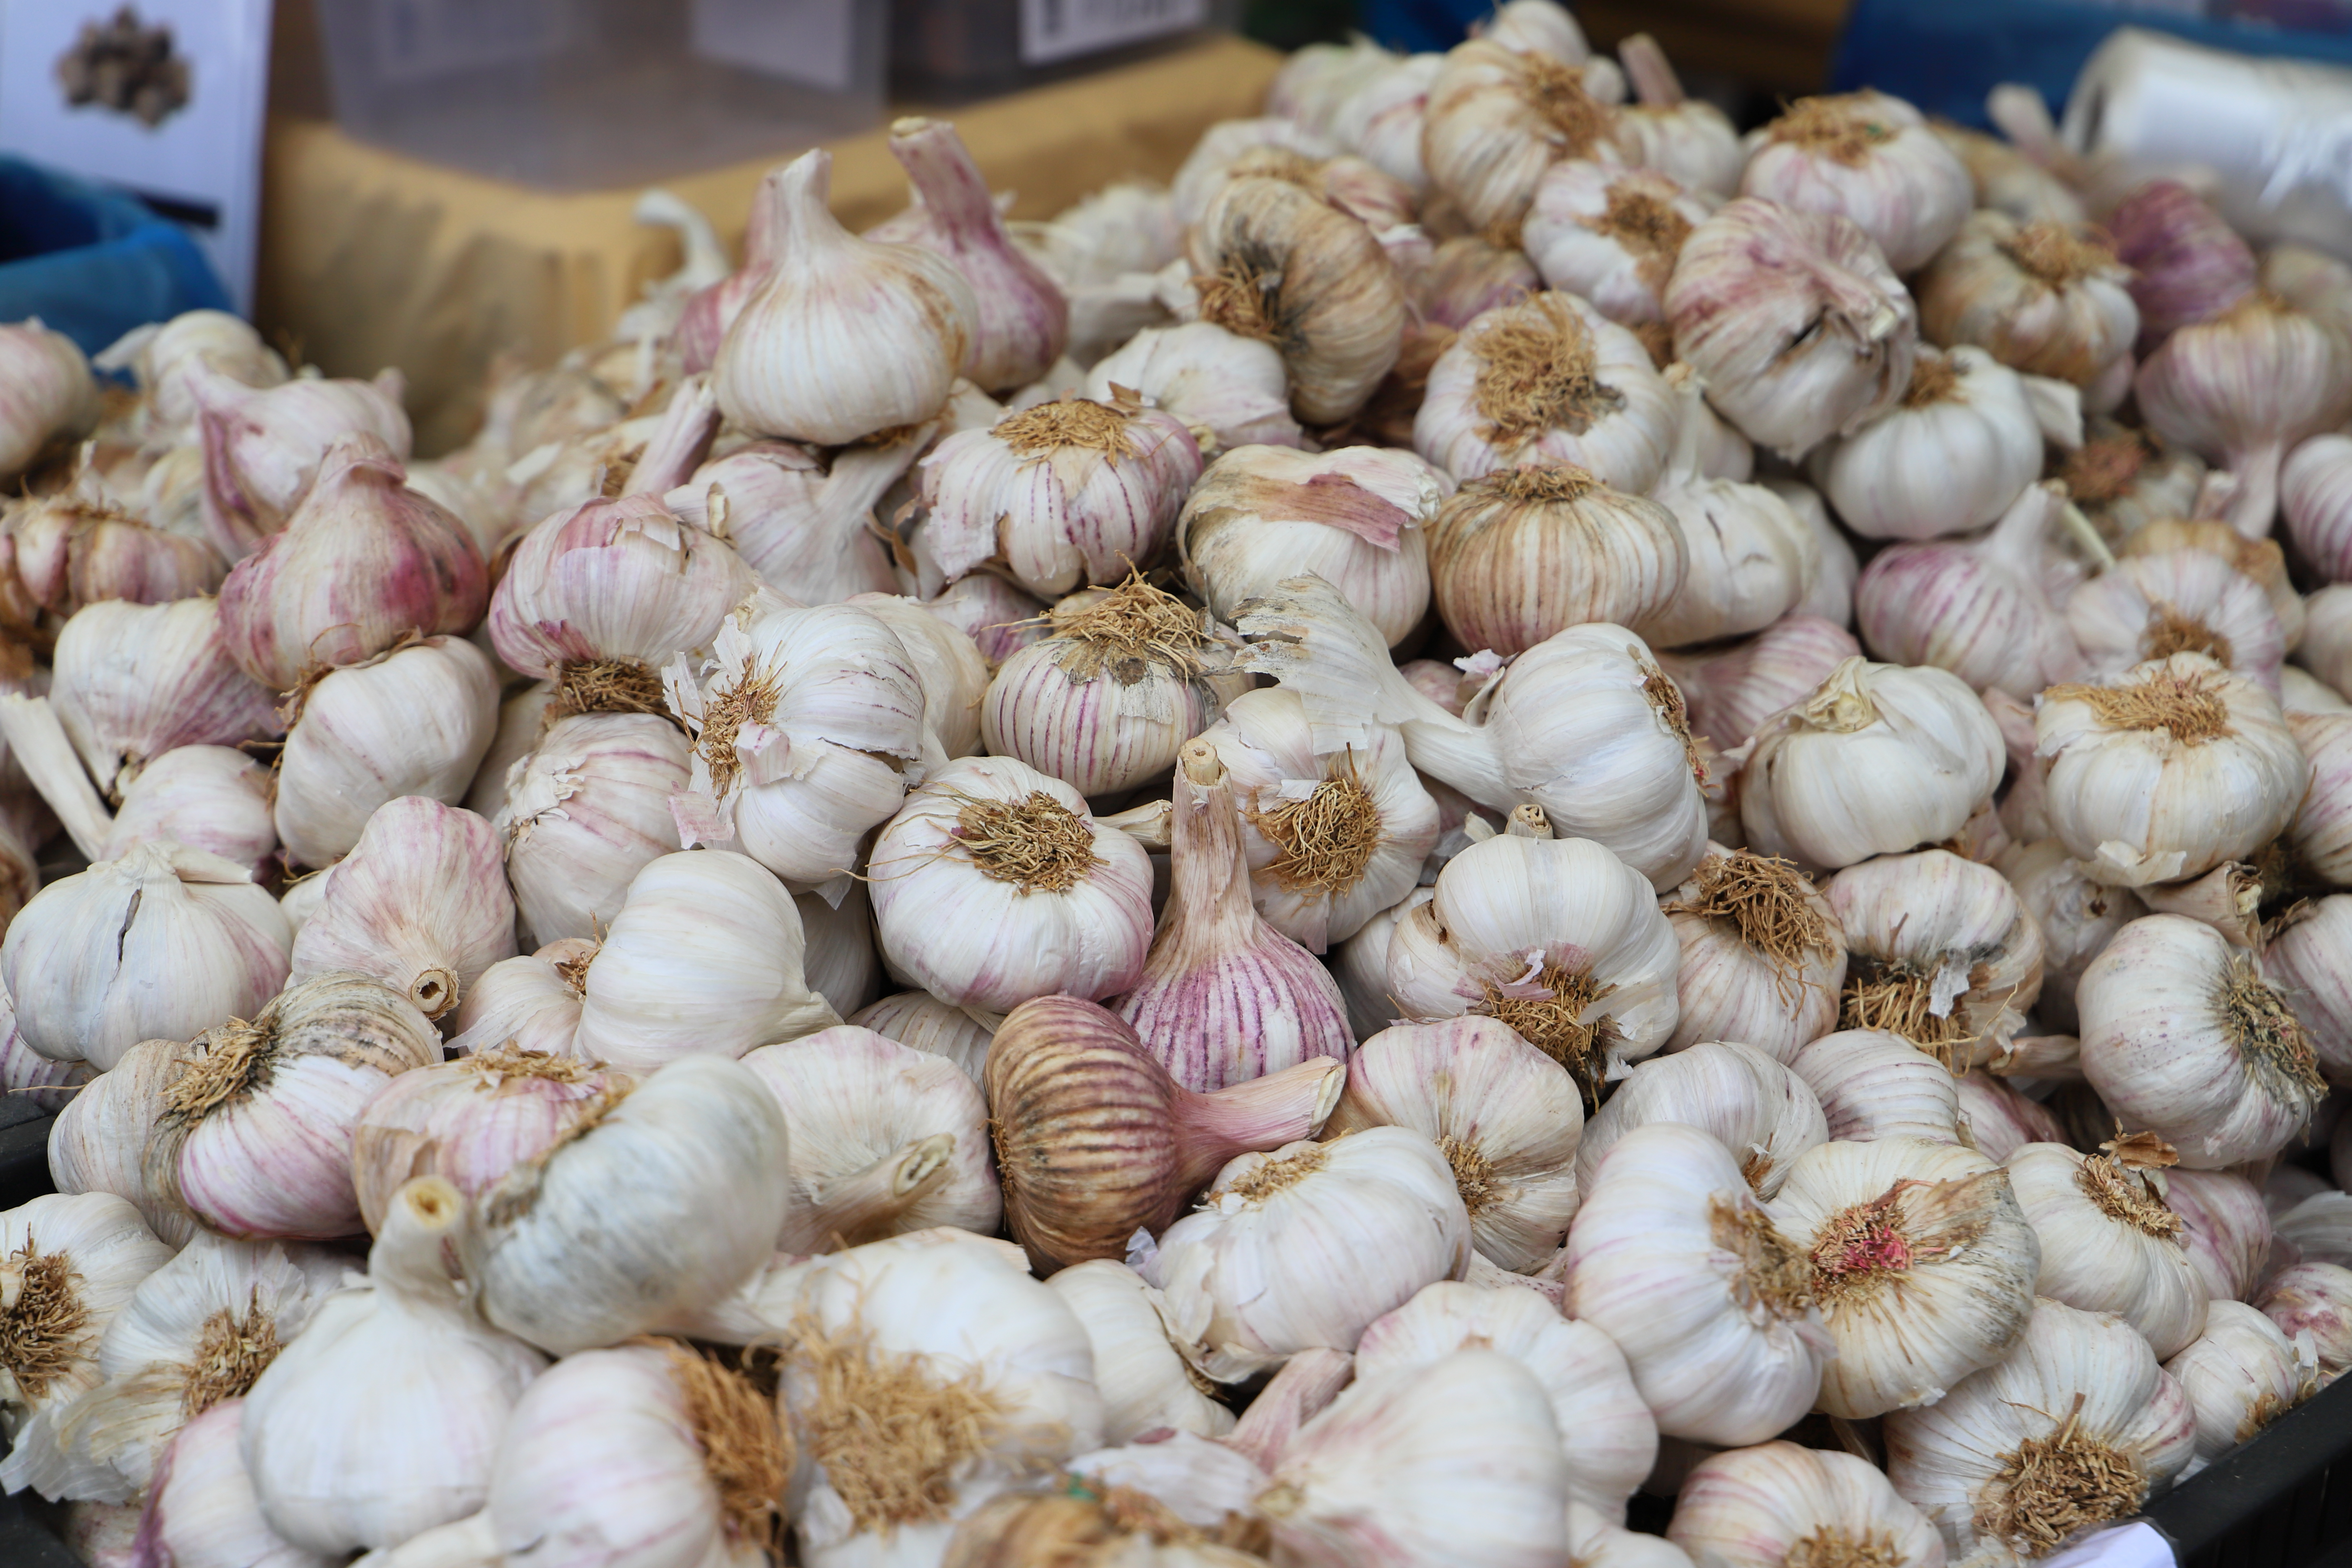
Canon EOS, garlic, natural foods, food, elephant garlic, vegetable, local food, plant, ingredient, produce, allium, cuisine